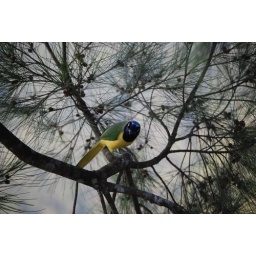
last day in Caracas. taken the cable car to the top of Avila mountain which overlooks the city and the Caribbean coast.